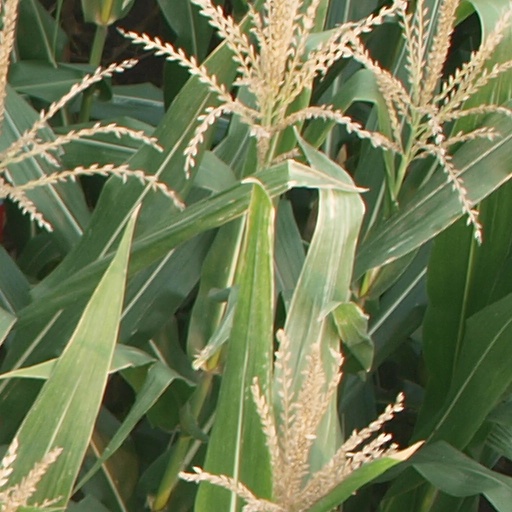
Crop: maize; corn